Pawn Stars

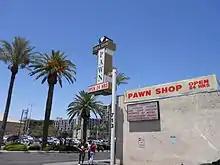
World Famous Gold & Silver Pawn Shop in 2010

The series is filmed on location at the World-Famous Gold & Silver Pawn Shop in Las Vegas, Nevada. Although jewelry is the most commonly pawned item at the Gold & Silver Pawn Shop, most of the customers featured in "Pawn Stars" episodes bring in a variety of vintage or antique items to the store, which has 12,000 items in its inventory as of July 2011 (5,000 of which are typically held on pawn). Each episode consists of segments devoted to approximately five or six of these items in which one of the staff members, usually Rick Harrison, his son Corey, or Harrison's father Richard (known as the "Old Man"), explains the history behind the object. When the buyer is unable to evaluate an object, they consult with an expert who can evaluate it to determine its authenticity and potential value, and in the case of items needing repair, the cost of restoration or preparing the item for sale. Whoever is evaluating the object goes over the potential value with the customer, including the expert's opinion, if one is given, often interspersed with an interview in which he explains the basis of his decision to the viewer. A price tag graphic at the bottom corner of the screen displays the ever-changing dollar amount as the two negotiate over the item's price. On occasion, Rick will take the risk of purchasing items in need of restoration before determining their restoration costs, as demonstrated by his purchase of a marine chronometer in "Sharks and Cobras", and a barber's chair in "A Shot and a Shave".